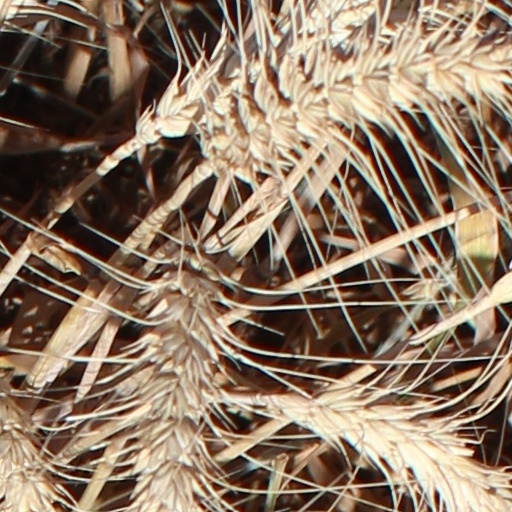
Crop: wheat